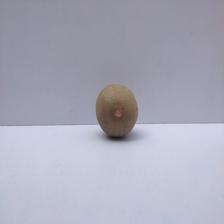
Size: Small